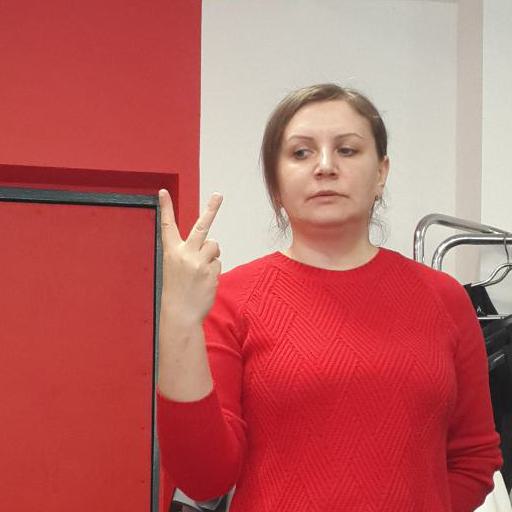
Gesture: peace_inverted